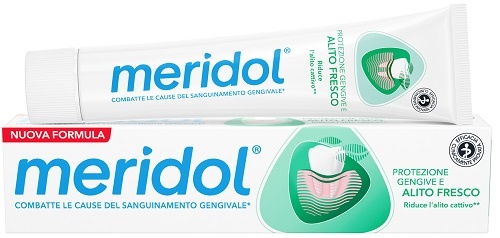
MERIDOL PROTEZIONE GENGIVE ALITO FRESCO 75 ML
meridol PROTEZIONE GENGIVE & ALITO FRESCO Descrizione Combatte le cause del sanguinamento occasionale delle gengive e dell'alito cattivo. Nuova formula a doppia azione con Zinco ed esaltatori di freschezza. Garantisce respiro sano e protezione delle gengive immediata e a lungo (12 h). Formato Tubetto da 75 ml.
Brand: COLGATE-PALMOLIVE COMMERC.Srl
Category: Health & Beauty > Personal Care > Oral Care > Breath Sprays